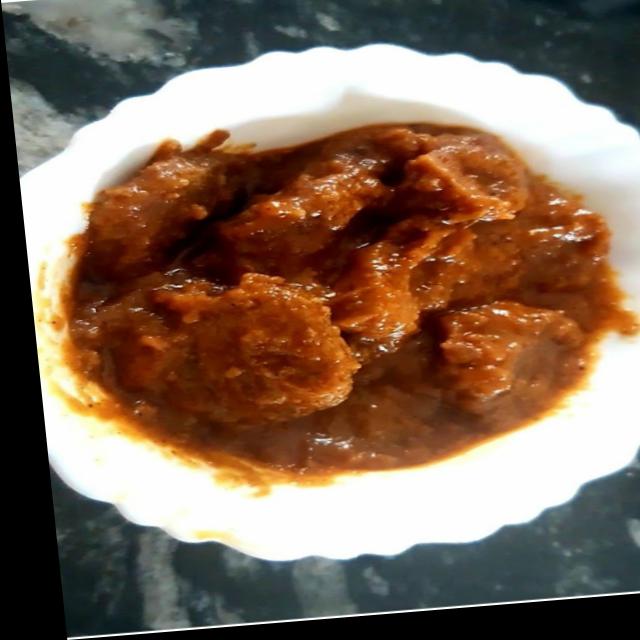
Dish: mutton_curry